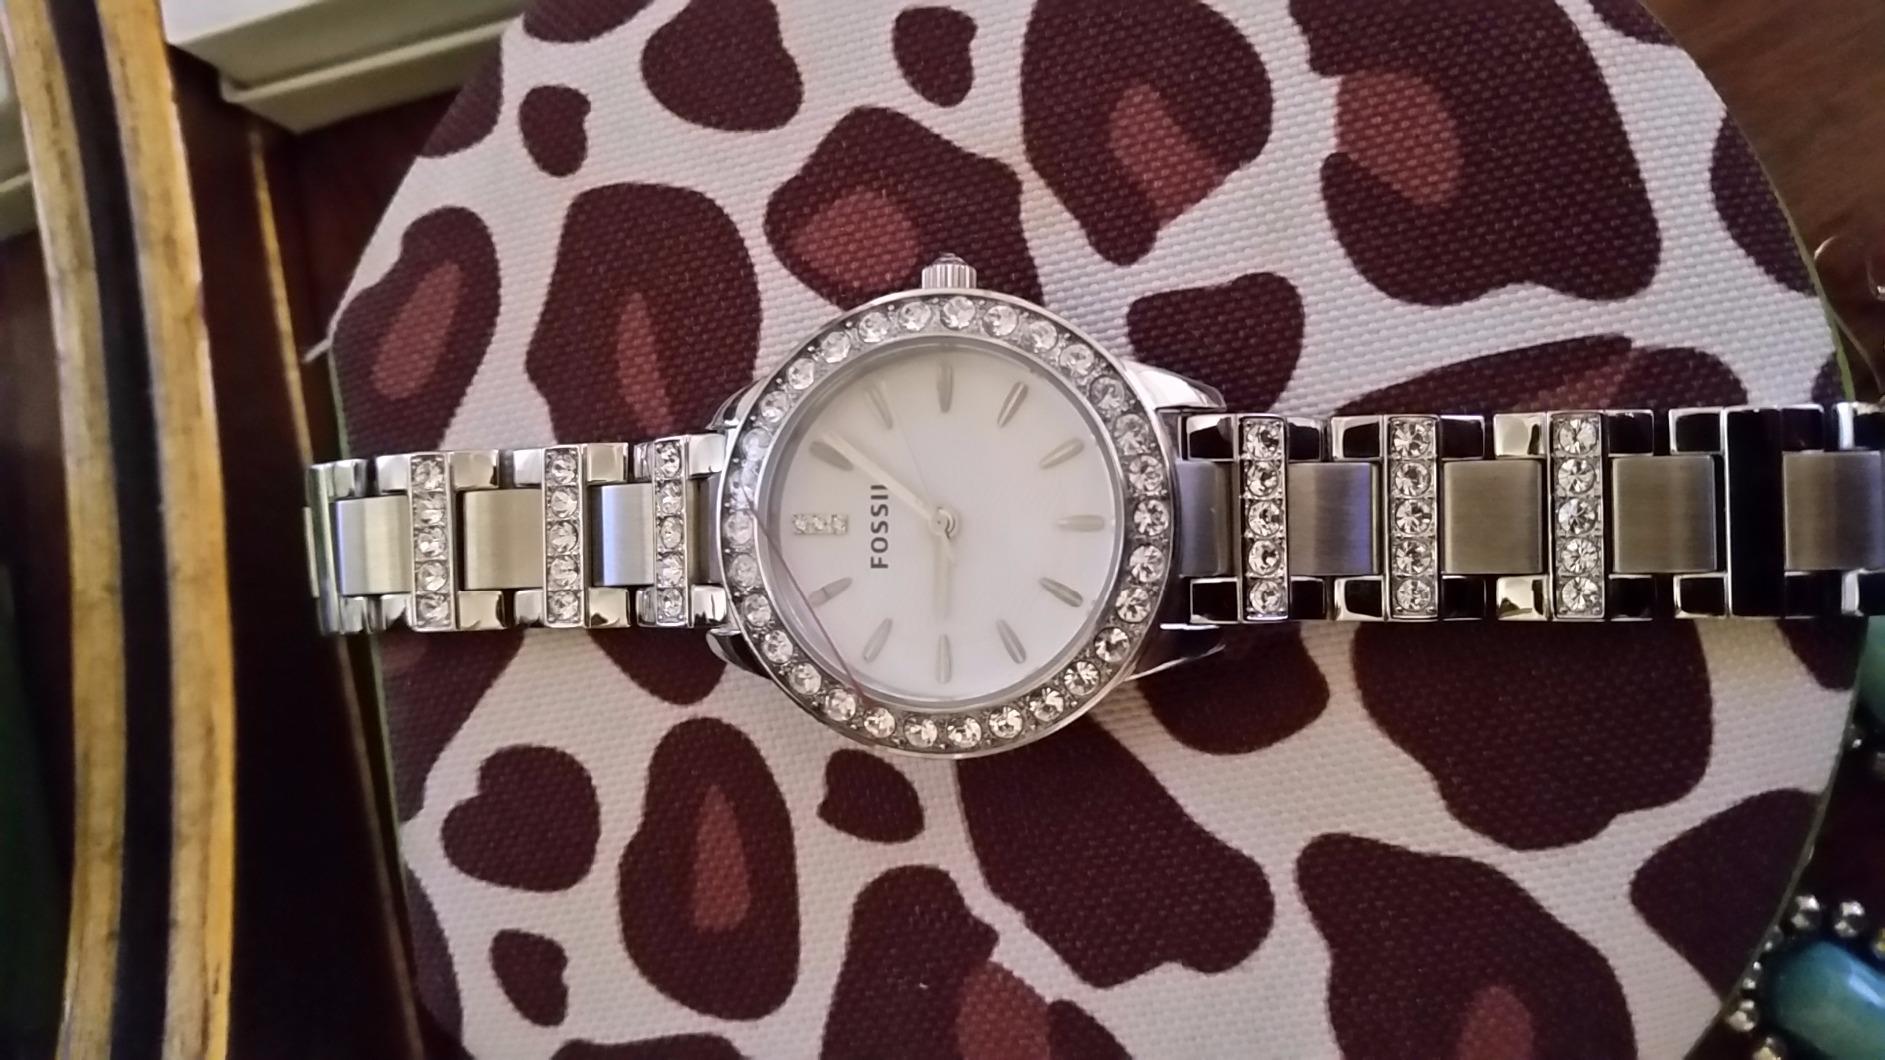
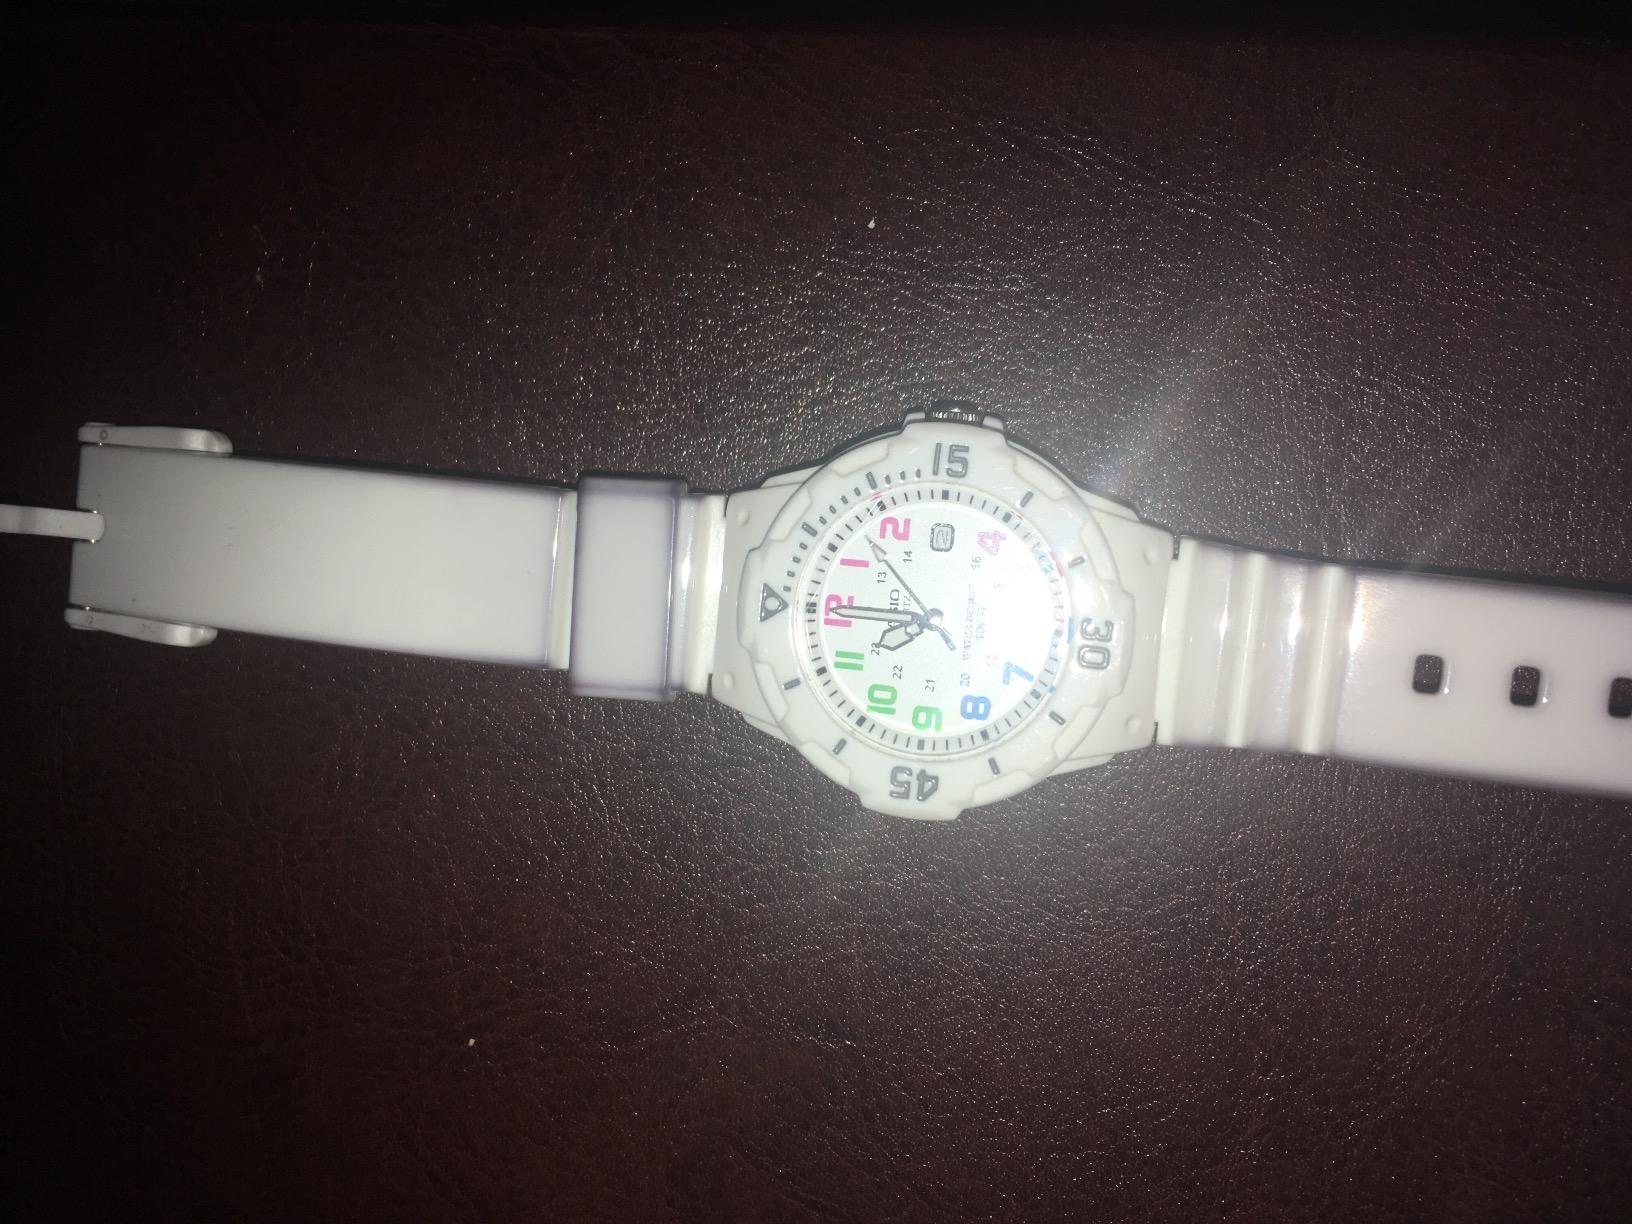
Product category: accessories_watch
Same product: no